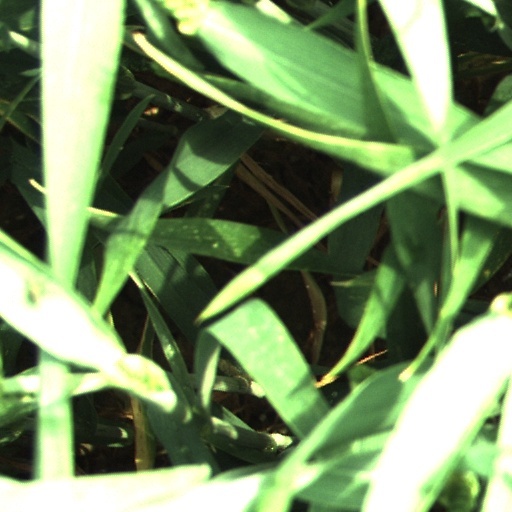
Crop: wheat